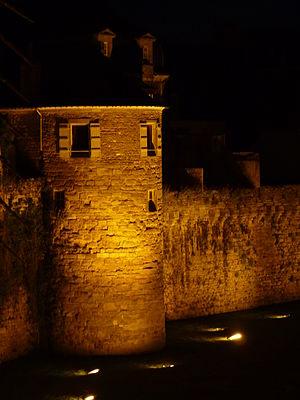
Tour Poudrière de Vannes prise de nuit.
La commune française de Vannes, dans le Morbihan compte au total 281 monuments classés ou inscrits à l'inventaire des monuments historiques. 37 d'entre eux sont des monuments immobiliers, plaçant la commune à la 83ᵉ place des communes les plus riches en France ; les 244 autres inventoriés le sont au sein de la base des objets mobiliers.
Les remparts de Vannes sont les fortifications érigées entre les IIIᵉ et XVIIᵉ siècles pour protéger la ville de Vannes dans le département du Morbihan en France. Fondée par les Romains à la fin du Iᵉʳ siècle av. J.-C. sous le règne d’Auguste, la civitas Venetorum se voit contrainte de se protéger derrière un castrum à la fin du IIIᵉ siècle, alors même qu'une crise majeure secoue l’empire romain. Cette première enceinte demeure la seule protection de la cité pendant plus d’un millénaire. C’est à l’époque du duc Jean IV, à la fin du XIVᵉ siècle, que l’enceinte de la ville est réédifiée et étendue vers le sud pour protéger les nouveaux quartiers. Le duc veut faire de Vannes non seulement un lieu de résidence mais également une place forte sur laquelle il peut s’appuyer en cas de conflit. La superficie de la ville intra-muros est doublée et le duc adjoint à la nouvelle enceinte sa forteresse de l’Hermine.